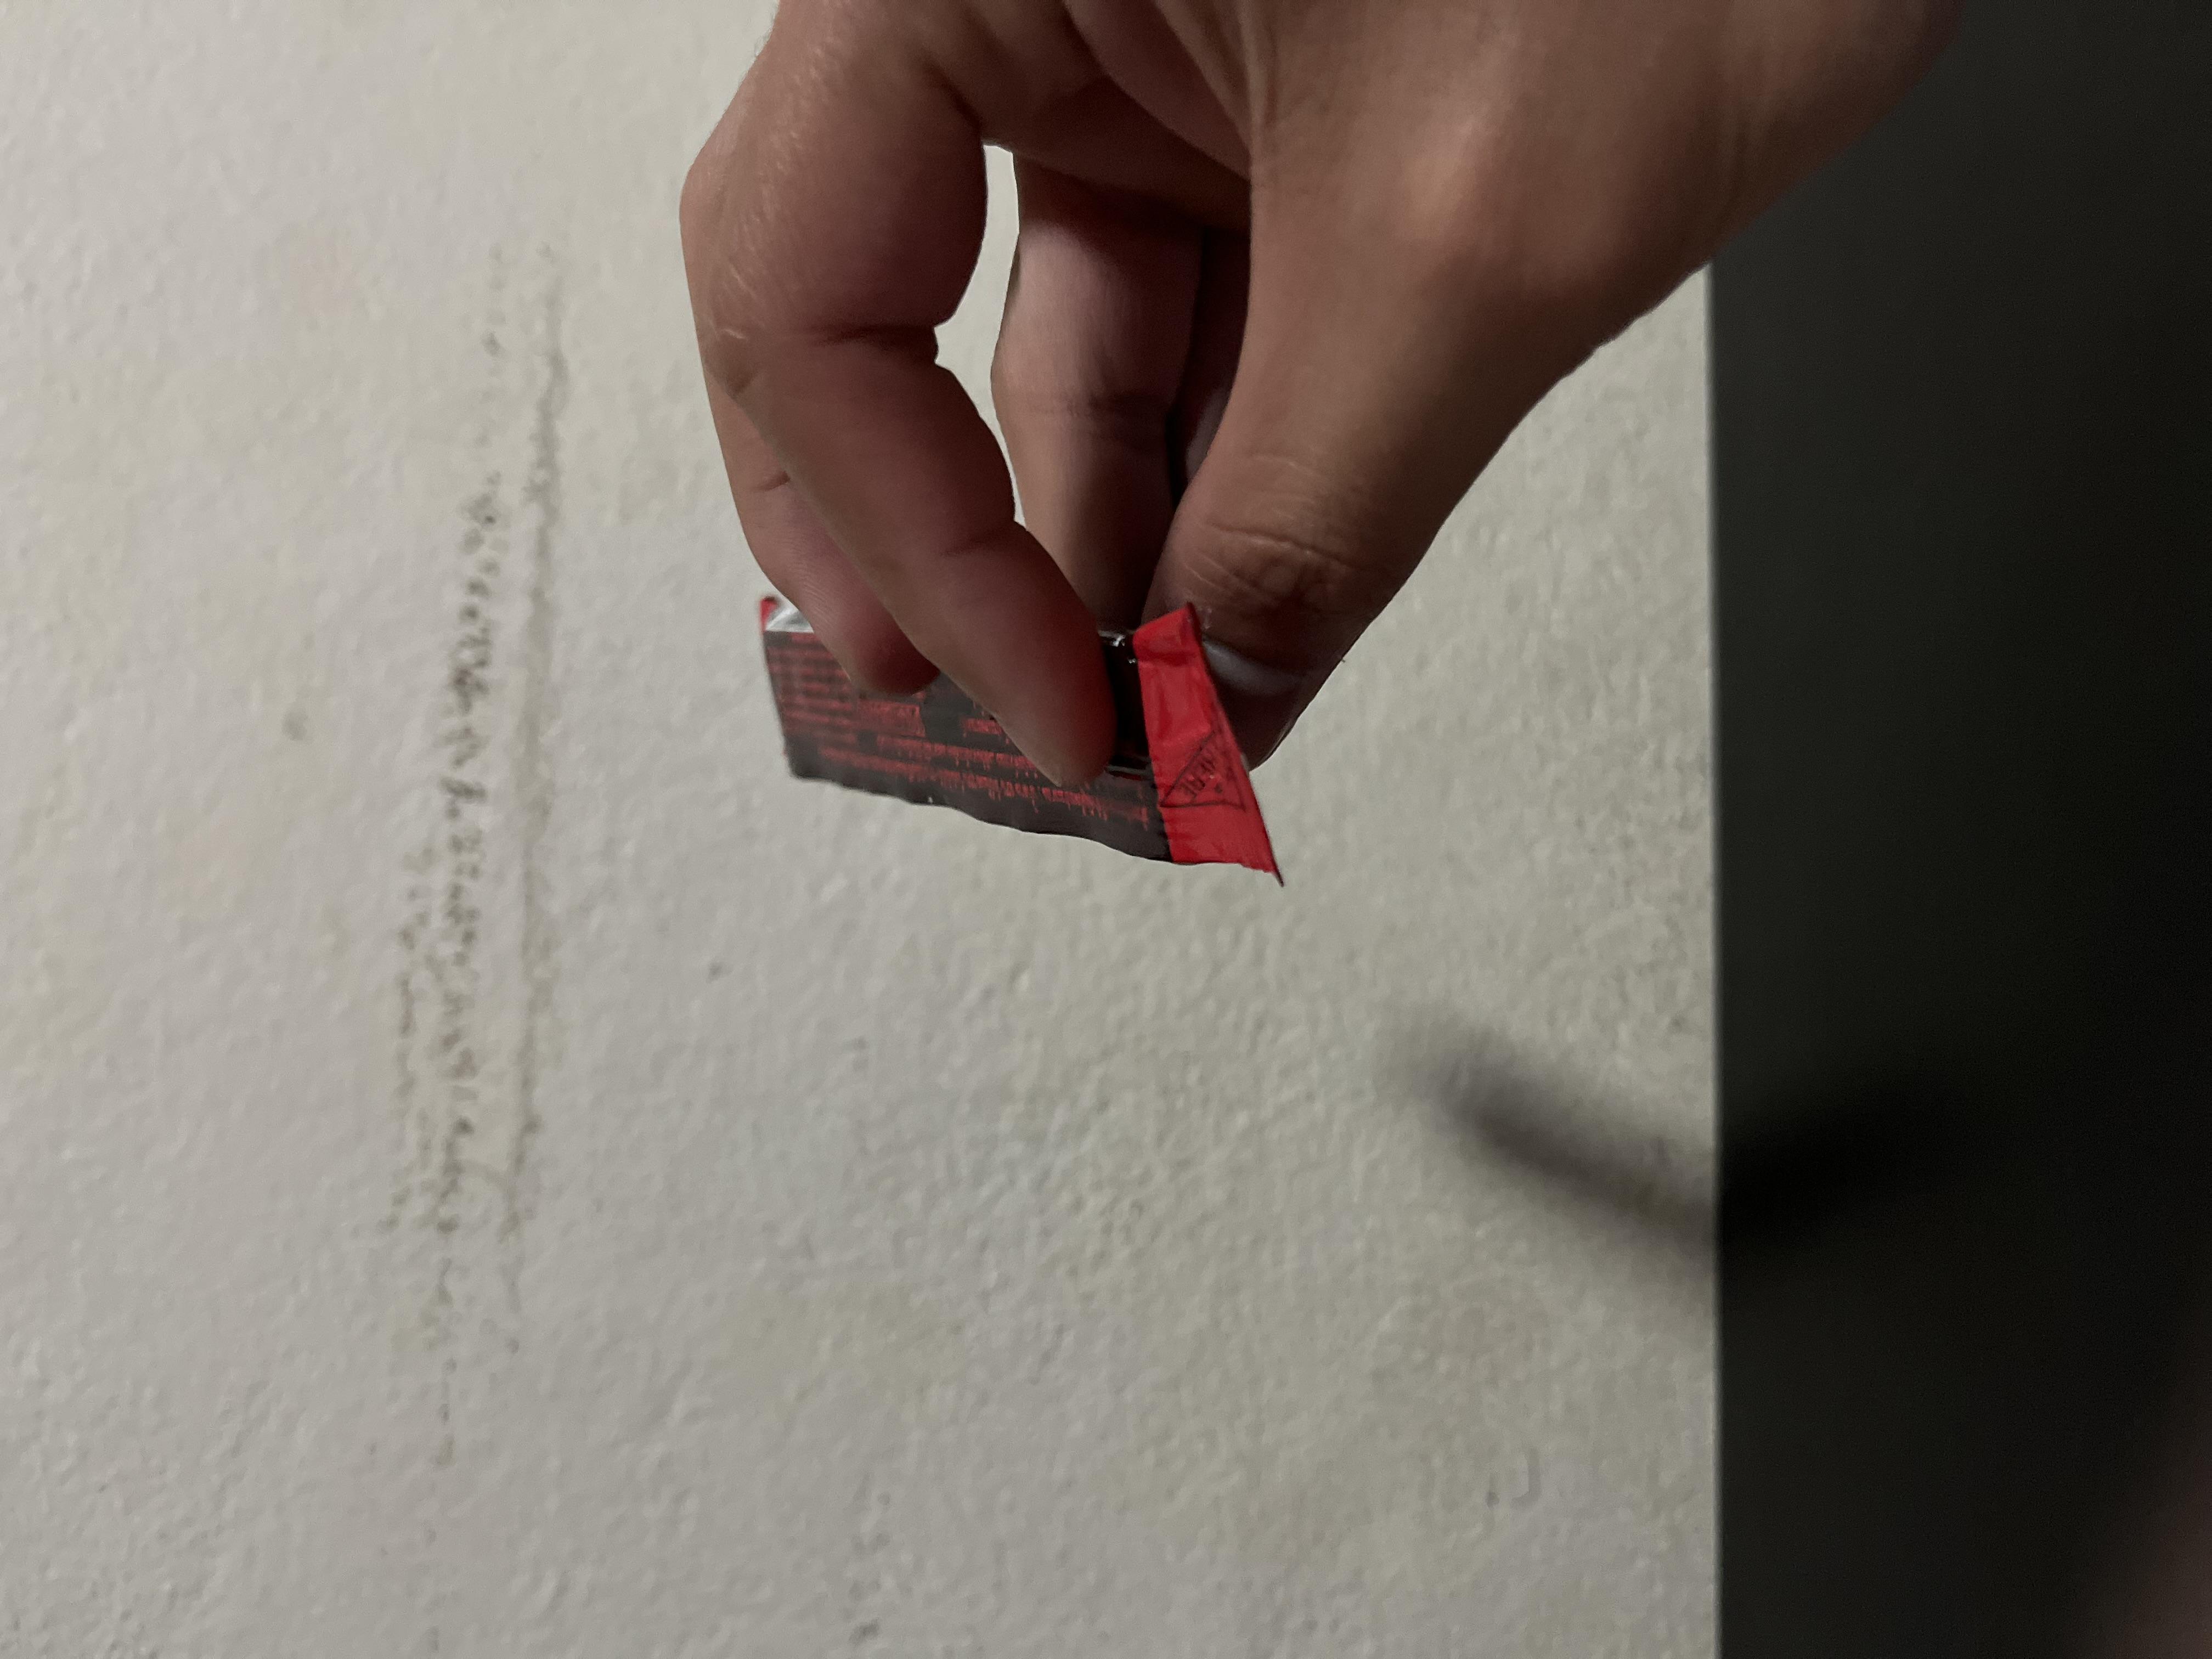
Label: plastics